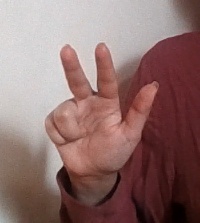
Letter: al